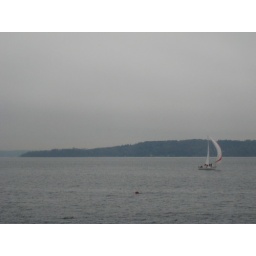
A few sailboats sailed by our house